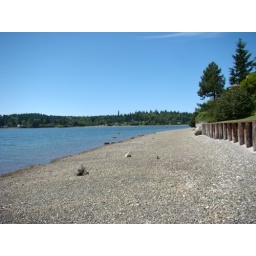
the beach in front of the house